History of Texas

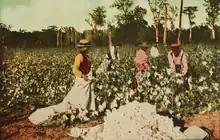
1913 cotton harvest in East Texas

Racial violence continued by whites against blacks as they enforced white supremacy. Despite this, freedmen pursued education, organized new churches and fraternal organizations, and entered politics, winning local offices. By the 1890s, more than 100,000 blacks were voting in state elections. In 1896 and 1898, Republican Robert B. Hawley was elected to Congress from the state by a plurality, when most white voters split between the Democratic and Populist parties. Democrats were determined to end competition by Republicans and Populists, and reviewed what other Southern states were doing to disenfranchise blacks and poor whites. Mississippi's new constitution of 1890 had survived a Supreme Court case, although in practice it was highly discriminatory against freedmen.